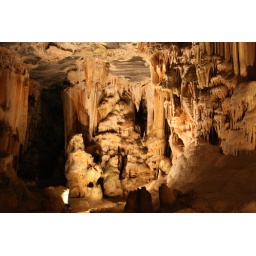
Very interesting is the blue color of the roof of this hall of the Cango Caves in South Africa.